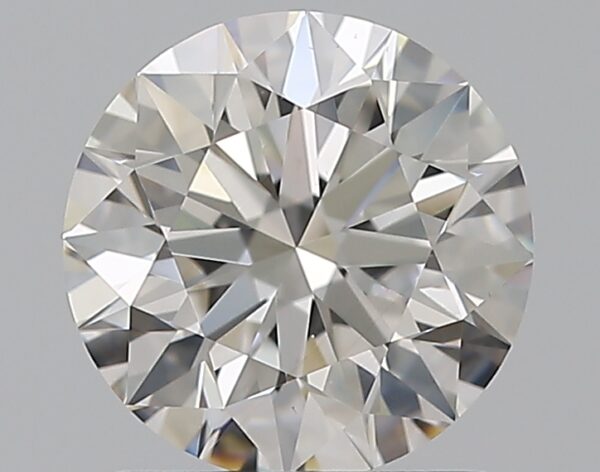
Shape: round
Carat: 1.2
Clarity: VS1
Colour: G
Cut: EX
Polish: EX
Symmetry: EX
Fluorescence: M
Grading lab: GIA
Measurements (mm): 6.78 x 6.8 x 4.23